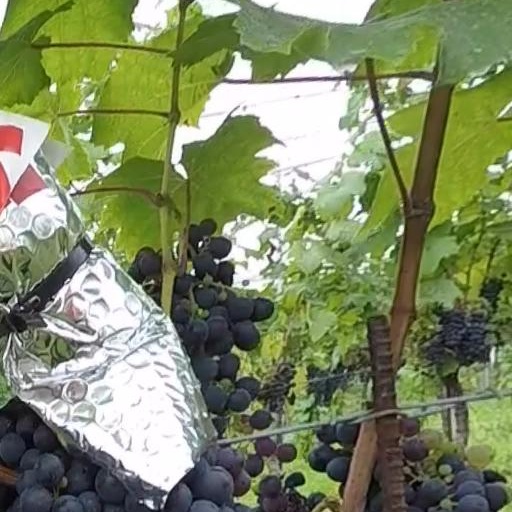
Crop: grape